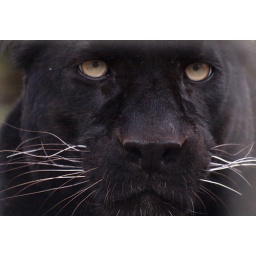
Baghera is a male black African Leopard and was born in 1994. Gorge Wildlife Park